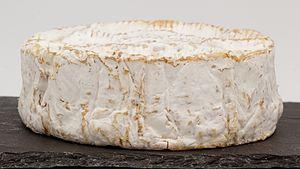
Le camembert de Normandie est un fromage au lait cru de vache, à pâte molle légèrement salée et à croûte fleurie dont le lait cru est produit et transformé en Normandie. Depuis 1982, il est protégé en France par une appellation d'origine contrôlée, et dans l'ensemble des pays de l'Union européenne par une appellation d'origine protégée, qui le distingue de camemberts ne répondant pas au même cahier des charges. Le nom provient du village de Camembert, en Basse-Normandie, où le fromage aurait été originellement fabriqué.